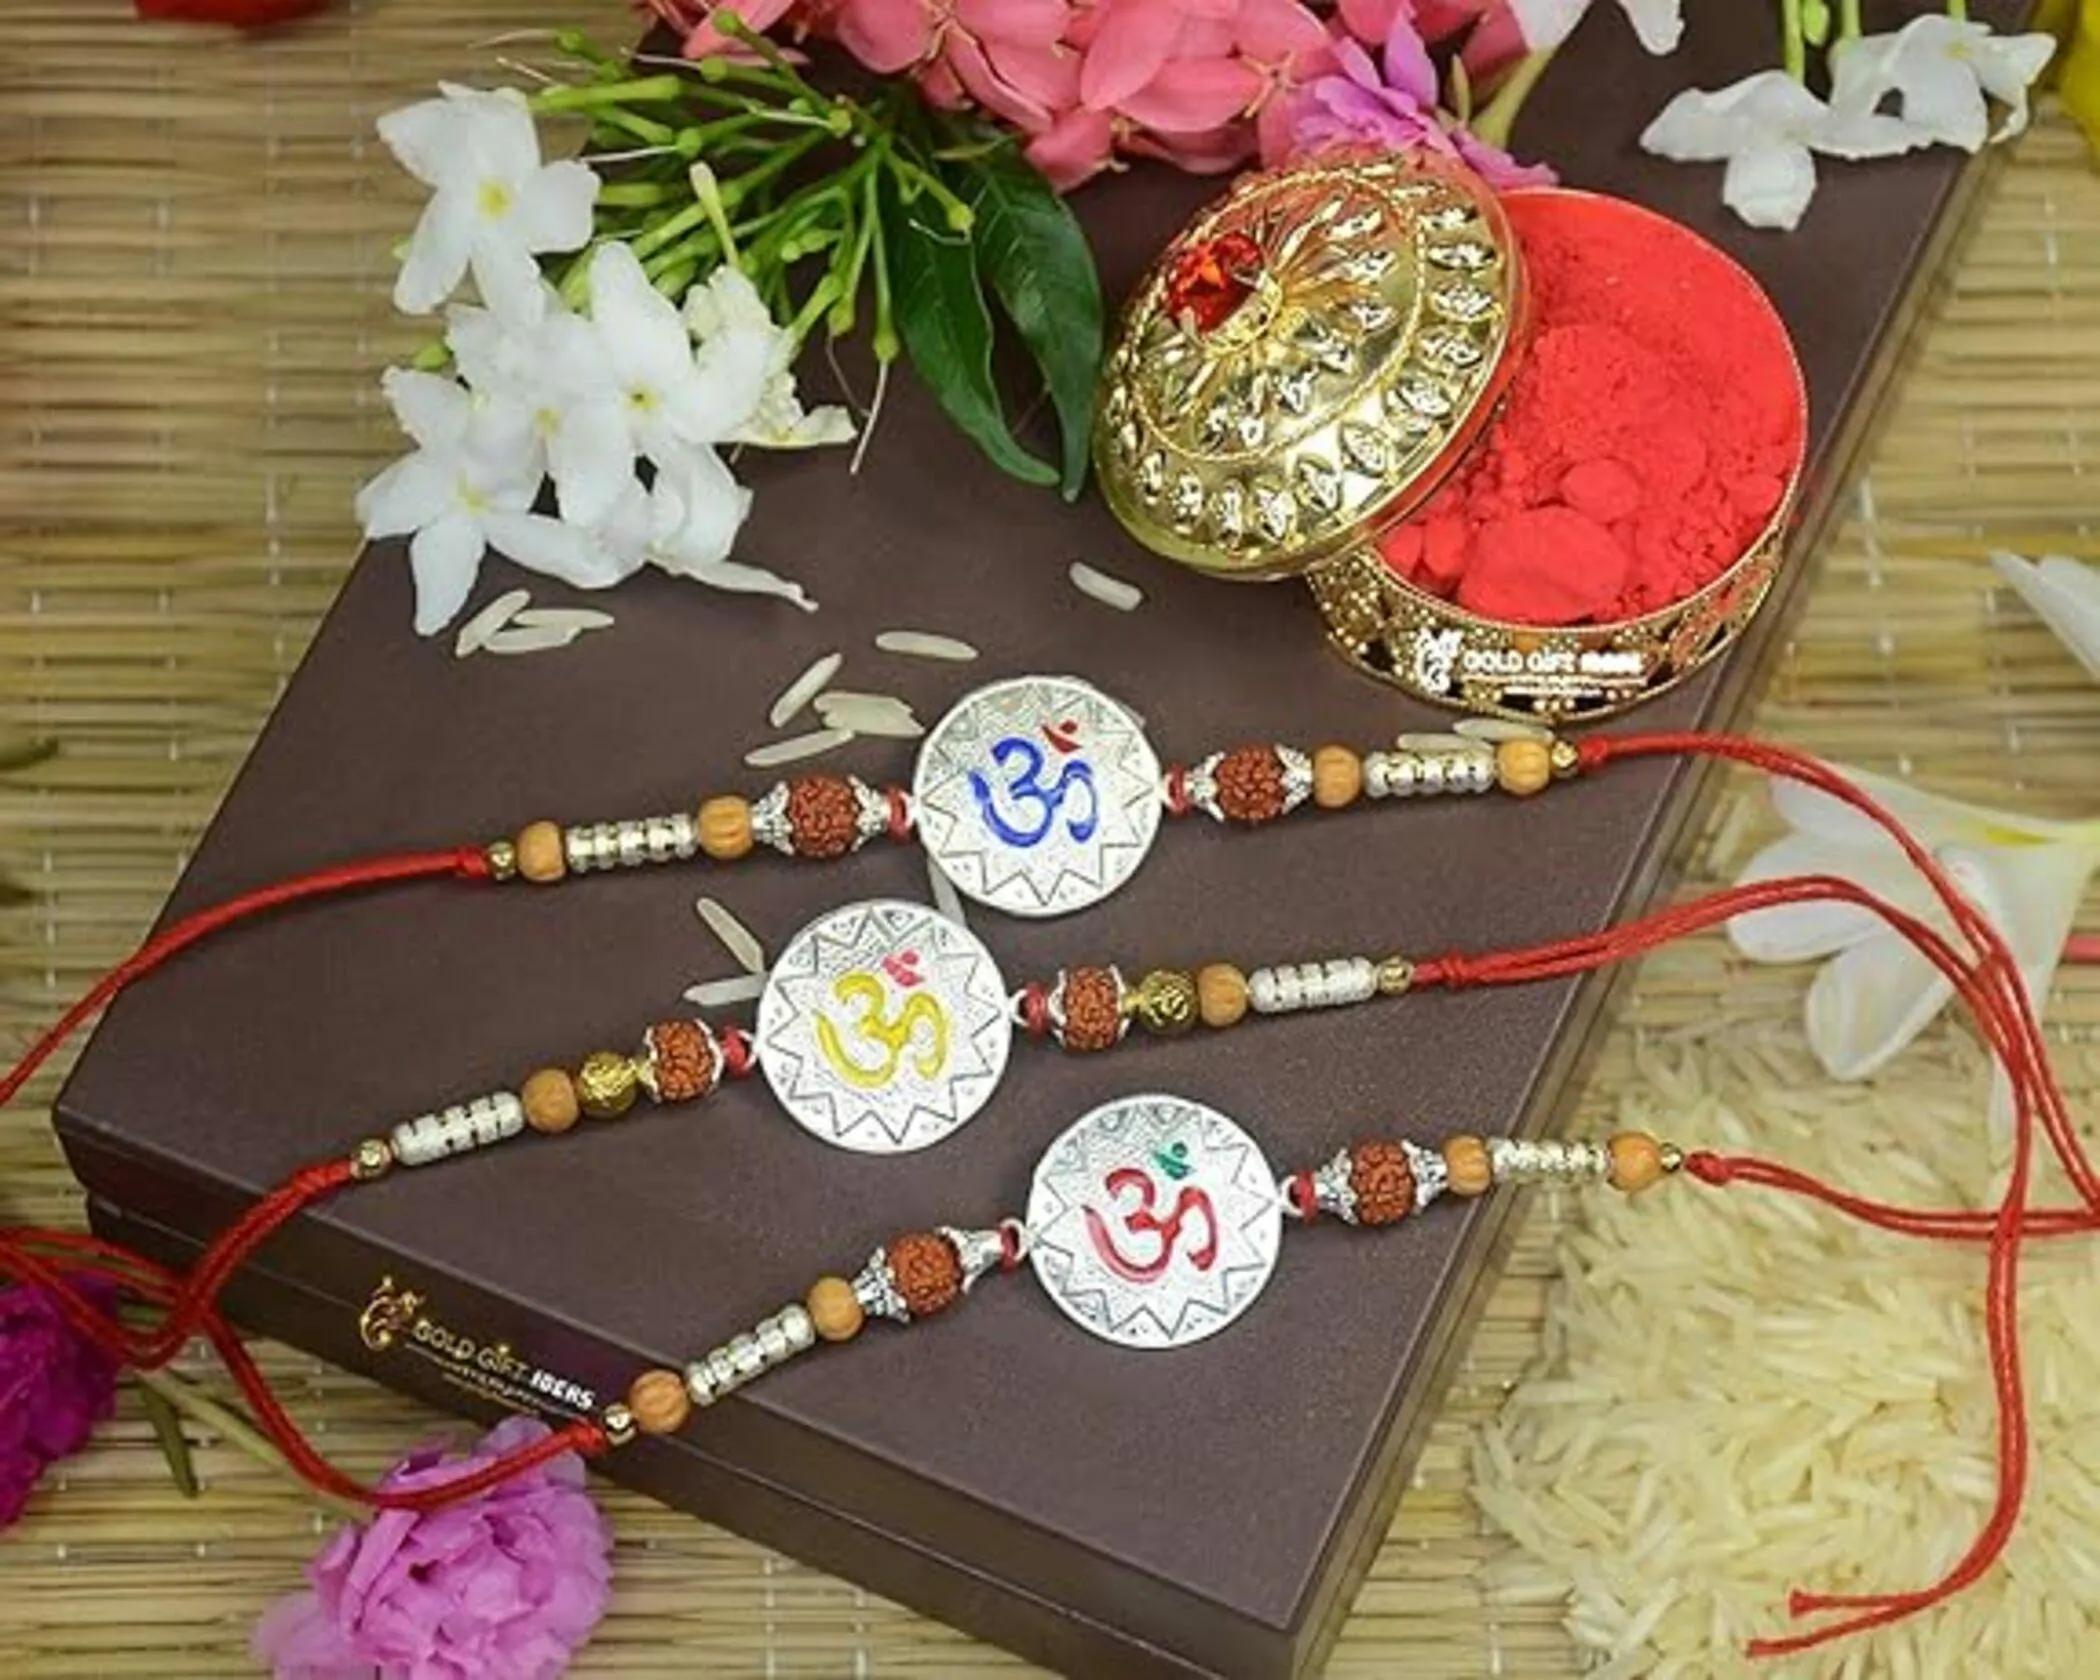
 GoldGiftIdeas 999 Silver Meena OM Rakhi for Brother, Silver Rakhi Gift for Bhaiya (Men/Boys), Pure Silver Rakhi for Raksha Bandhan with Golden Dabbi Pack Of 3
Type: Rakhis
Brand: GoldGiftIdeas
Price: Rs. 739
 Rakhi Traditional Rakshabandhan Gift to Brothers from Beloved Sisters Rakshabandhan or Rakhi is a festival celebrating and honouring sibling love. It is love at its purest & deepest point and is portrayed in the form of the sister reminding the brother of the undying bond between them by tying a holy thread and true to his nature the brother reiterates his pledge to care for his sister in body mind and spirit. Honouring this ancient festival of morals and self-sacrificing love, we brings home-spun rakhis prepared in the time honoured tradition and with same love & care that equates sisterly love.
Features: Package Contains: 1 Pure 999 Silver Rakhi and 1 Golden Dabbi, Color - Silver, Material - Pure 999 Silver.,Rakhi's symbolizes the sister's love and prayers for her brother's well being, and the brother's lifelong vow to protect her,Shiny Rakhi with Red and Silver Cotton, gives Elegant looks in your brother's hand.